Riau-Lingga Sultanate

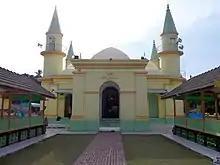
The "Masjid Raya" (Grand Mosque), built in 1803, is part of the legacy of the sultanate that can be found in Penyengat Inderasakti. The mosque was a home for the Kutub Kanah Marhum Ahmadi, an Islamic library.

A major figure for the literary culture in Pulau Penyengat was Muhammad Yusof Ahmadi, the 10th Yang Dipertuan Muda of Riau. He was a member of the Naqshbandi, a major sufi "tariqa". He stressed the importance of religion and knowledge through literature. He considered that a Muslim must be equipped with theological wisdom before performing his or her Islamic obligations. Without knowledge, in his view, all the duties of a Muslim would be in vain. He further stressed that knowledge and literature are kin to one another, literature born of the thirst for knowledge, and knowledge transfused by literature.